Tire uniformity

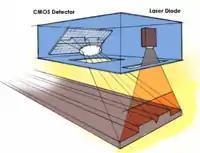
Sheet-of-light laser sensor

Sheet-of-light laser (SL) systems were introduced in 2003, and have emerged as the most capable and reliable run-out, bulge and depression measurement methods. Sheet-of-light sensors project a laser line instead of a laser point, and thereby create a very large area-of-interest. Sidewall sensors can easily span an area from the bead area to the tread shoulder, and inspect the complete sidewall for bulge and depression defects. Large radial sensors can span 300mm or more to cover the entire tread width. This enables characterization of RRO in multiple tracks. Sheet-of-light sensors also feature stand off distances large enough to assure no collisions with the tire. Two-dimensional tread void filtering and sidewall letter filtering are also employed to eliminate these characteristics from the runout measurements.